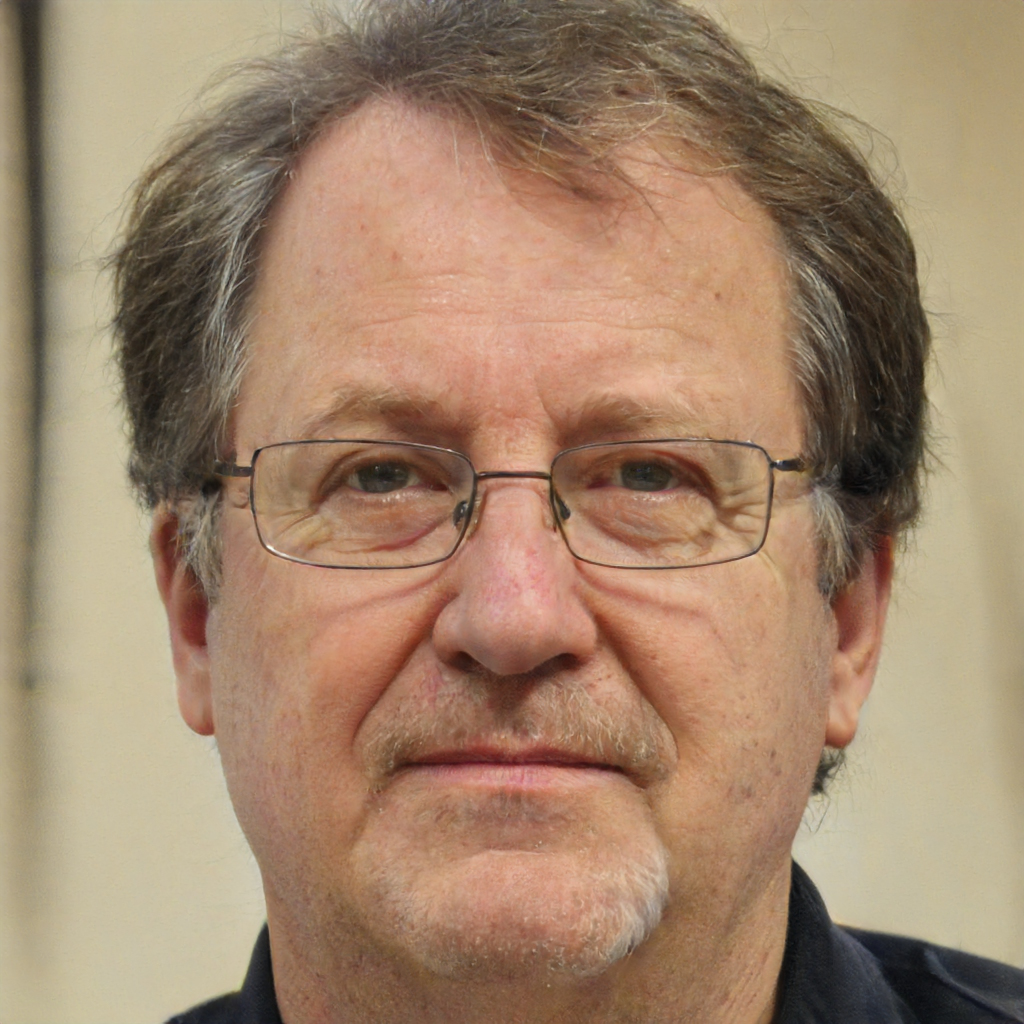
Label: No Watermark